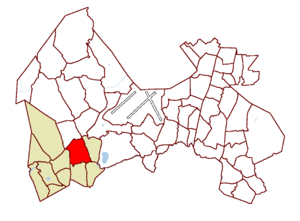
Martinlaakso est un quartier de Vantaa, une des principales villes de l'agglomération d'Helsinki.